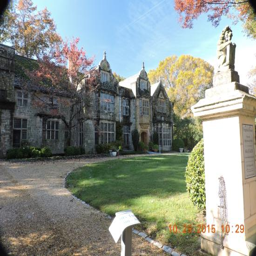
the view of the house from the street